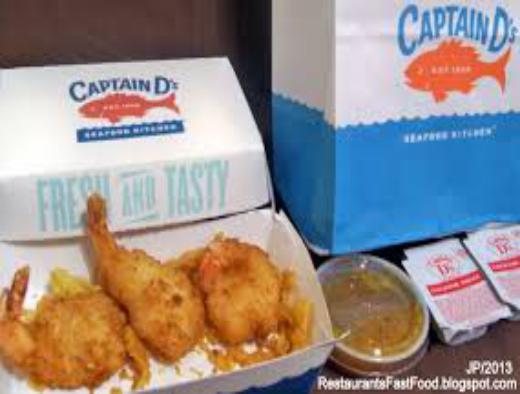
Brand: Captain D's
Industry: Food